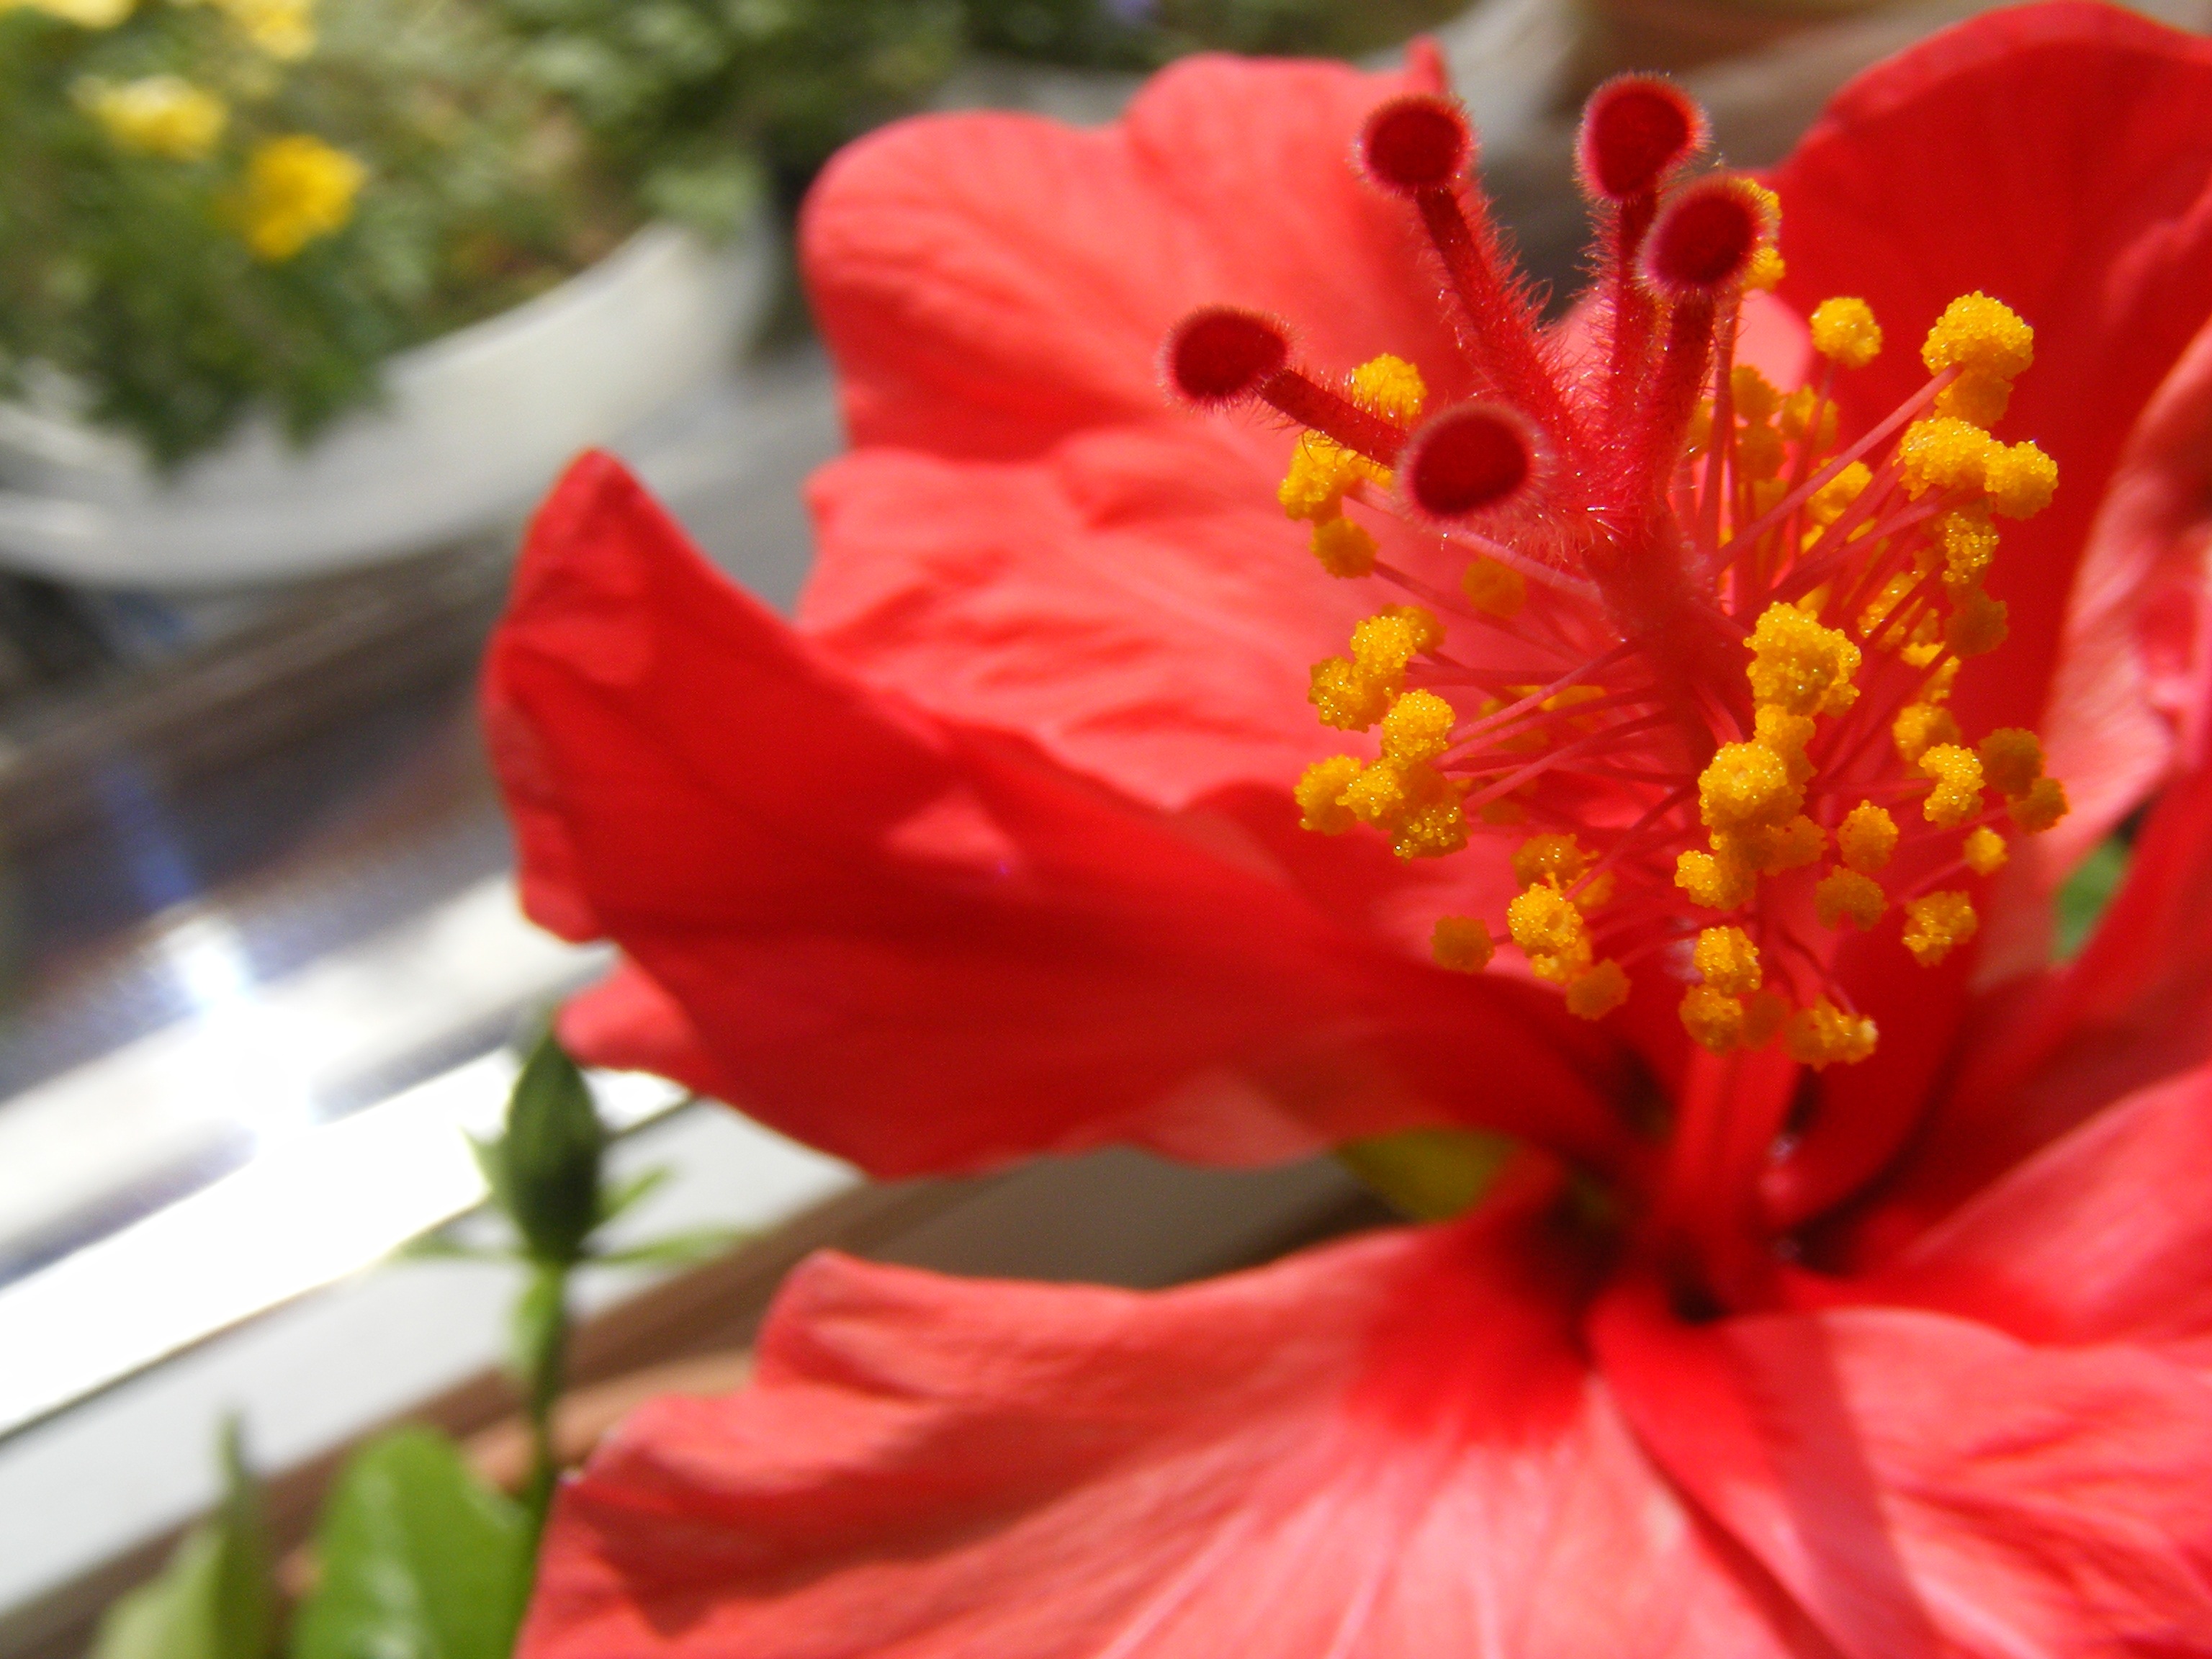
blossom, plant, flower, petal, red, flora, shrub, pistil, stamen, hibiscus, malvales, flowering plant, chinese hibiscus, land plant, mallow family